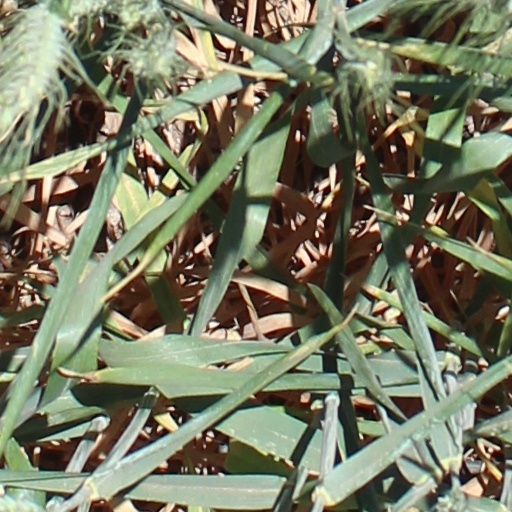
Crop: wheat